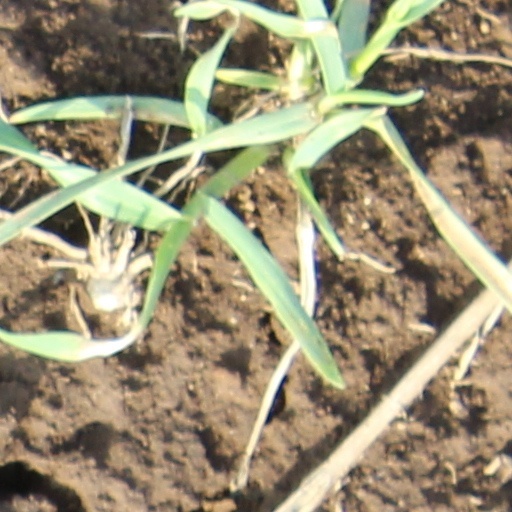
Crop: wheat